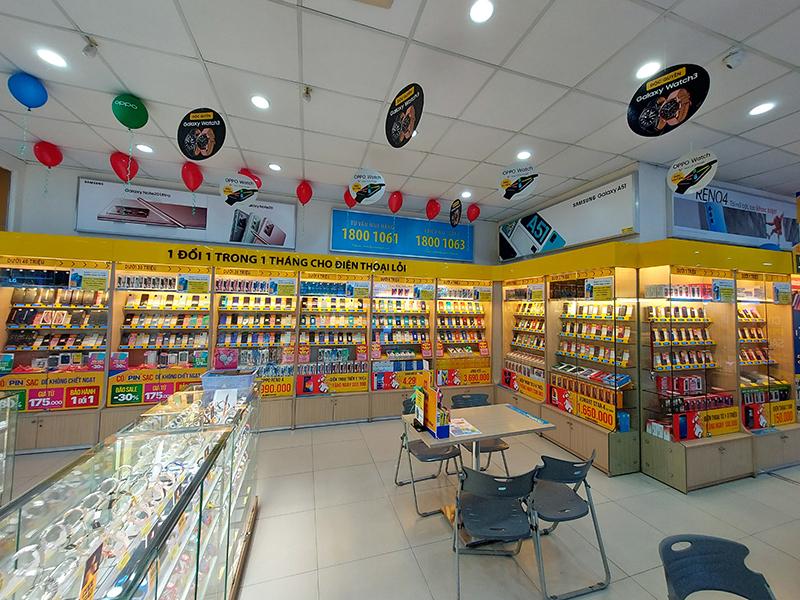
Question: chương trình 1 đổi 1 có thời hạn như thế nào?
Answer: chương trình 1 đổi 1 được áp dụng trong vòng một tháng